Protestant work ethic

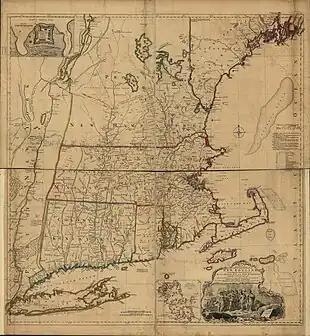
Some of the original New England Colonies in 1677

In 1607, the first English settlement in America was established at Jamestown, led by John Smith. He trained the first English settlers to work at farming and fishing. These settlers were ill-equipped to survive in the English settlements in the early 1600s and were on the precipice of dying. John Smith emphasized the Protestant work ethic and helped propagate it by stating "He that will not work, shall not eat" which is a direct reference to 2 Thessalonians 3:10. This policy is credited with helping the early colony survive and thrive in its relatively harsh environment.